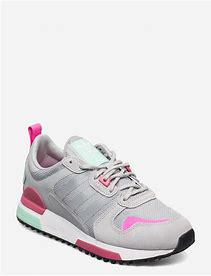
Brand: Adidas
Model: ZX 700 HD